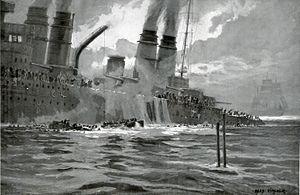
Le torpillage du croiseur cuirassé Léon Gambetta en 1915 vu par une carte postale allemande, pour une image du peintre marine germano-autrichienne, Alexander (Alex) Kircher.
Alexander Kircher, dit Alex Kircher, est un peintre et illustrateur autrichien né à Trieste le 26 février 1867 et mort à Berlin le 16 septembre 1939.
Circé